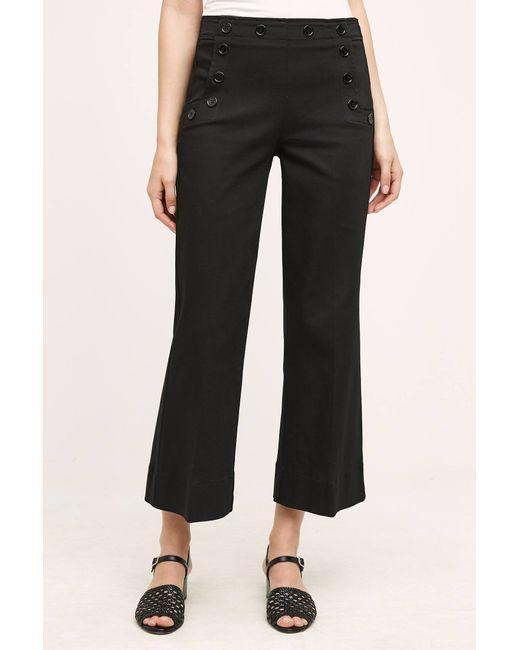
Stylische Partywear schwarze Jeans für Damen